Heloxycanus

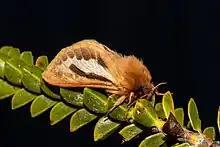
Living "H. patricki"

The wingspan of the female moth is 48–55mm while the male moth is between 40–45mm. There is a variation in colouration between the southern population in comparison to the northern and western populations. The southern population is more smokey brown in colour with a reduced forewing stripe and a shorter antenna segment at the apex. The other populations are a more yellowish-fawn colour with a distinctive white stripe on the forewings.